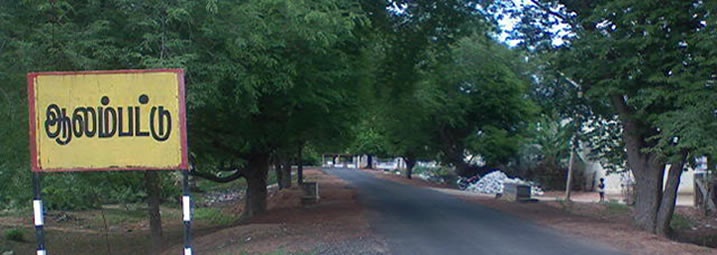
Alampattu